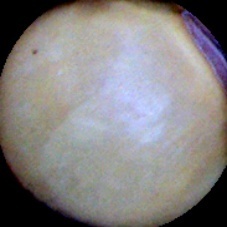
Label: Immature